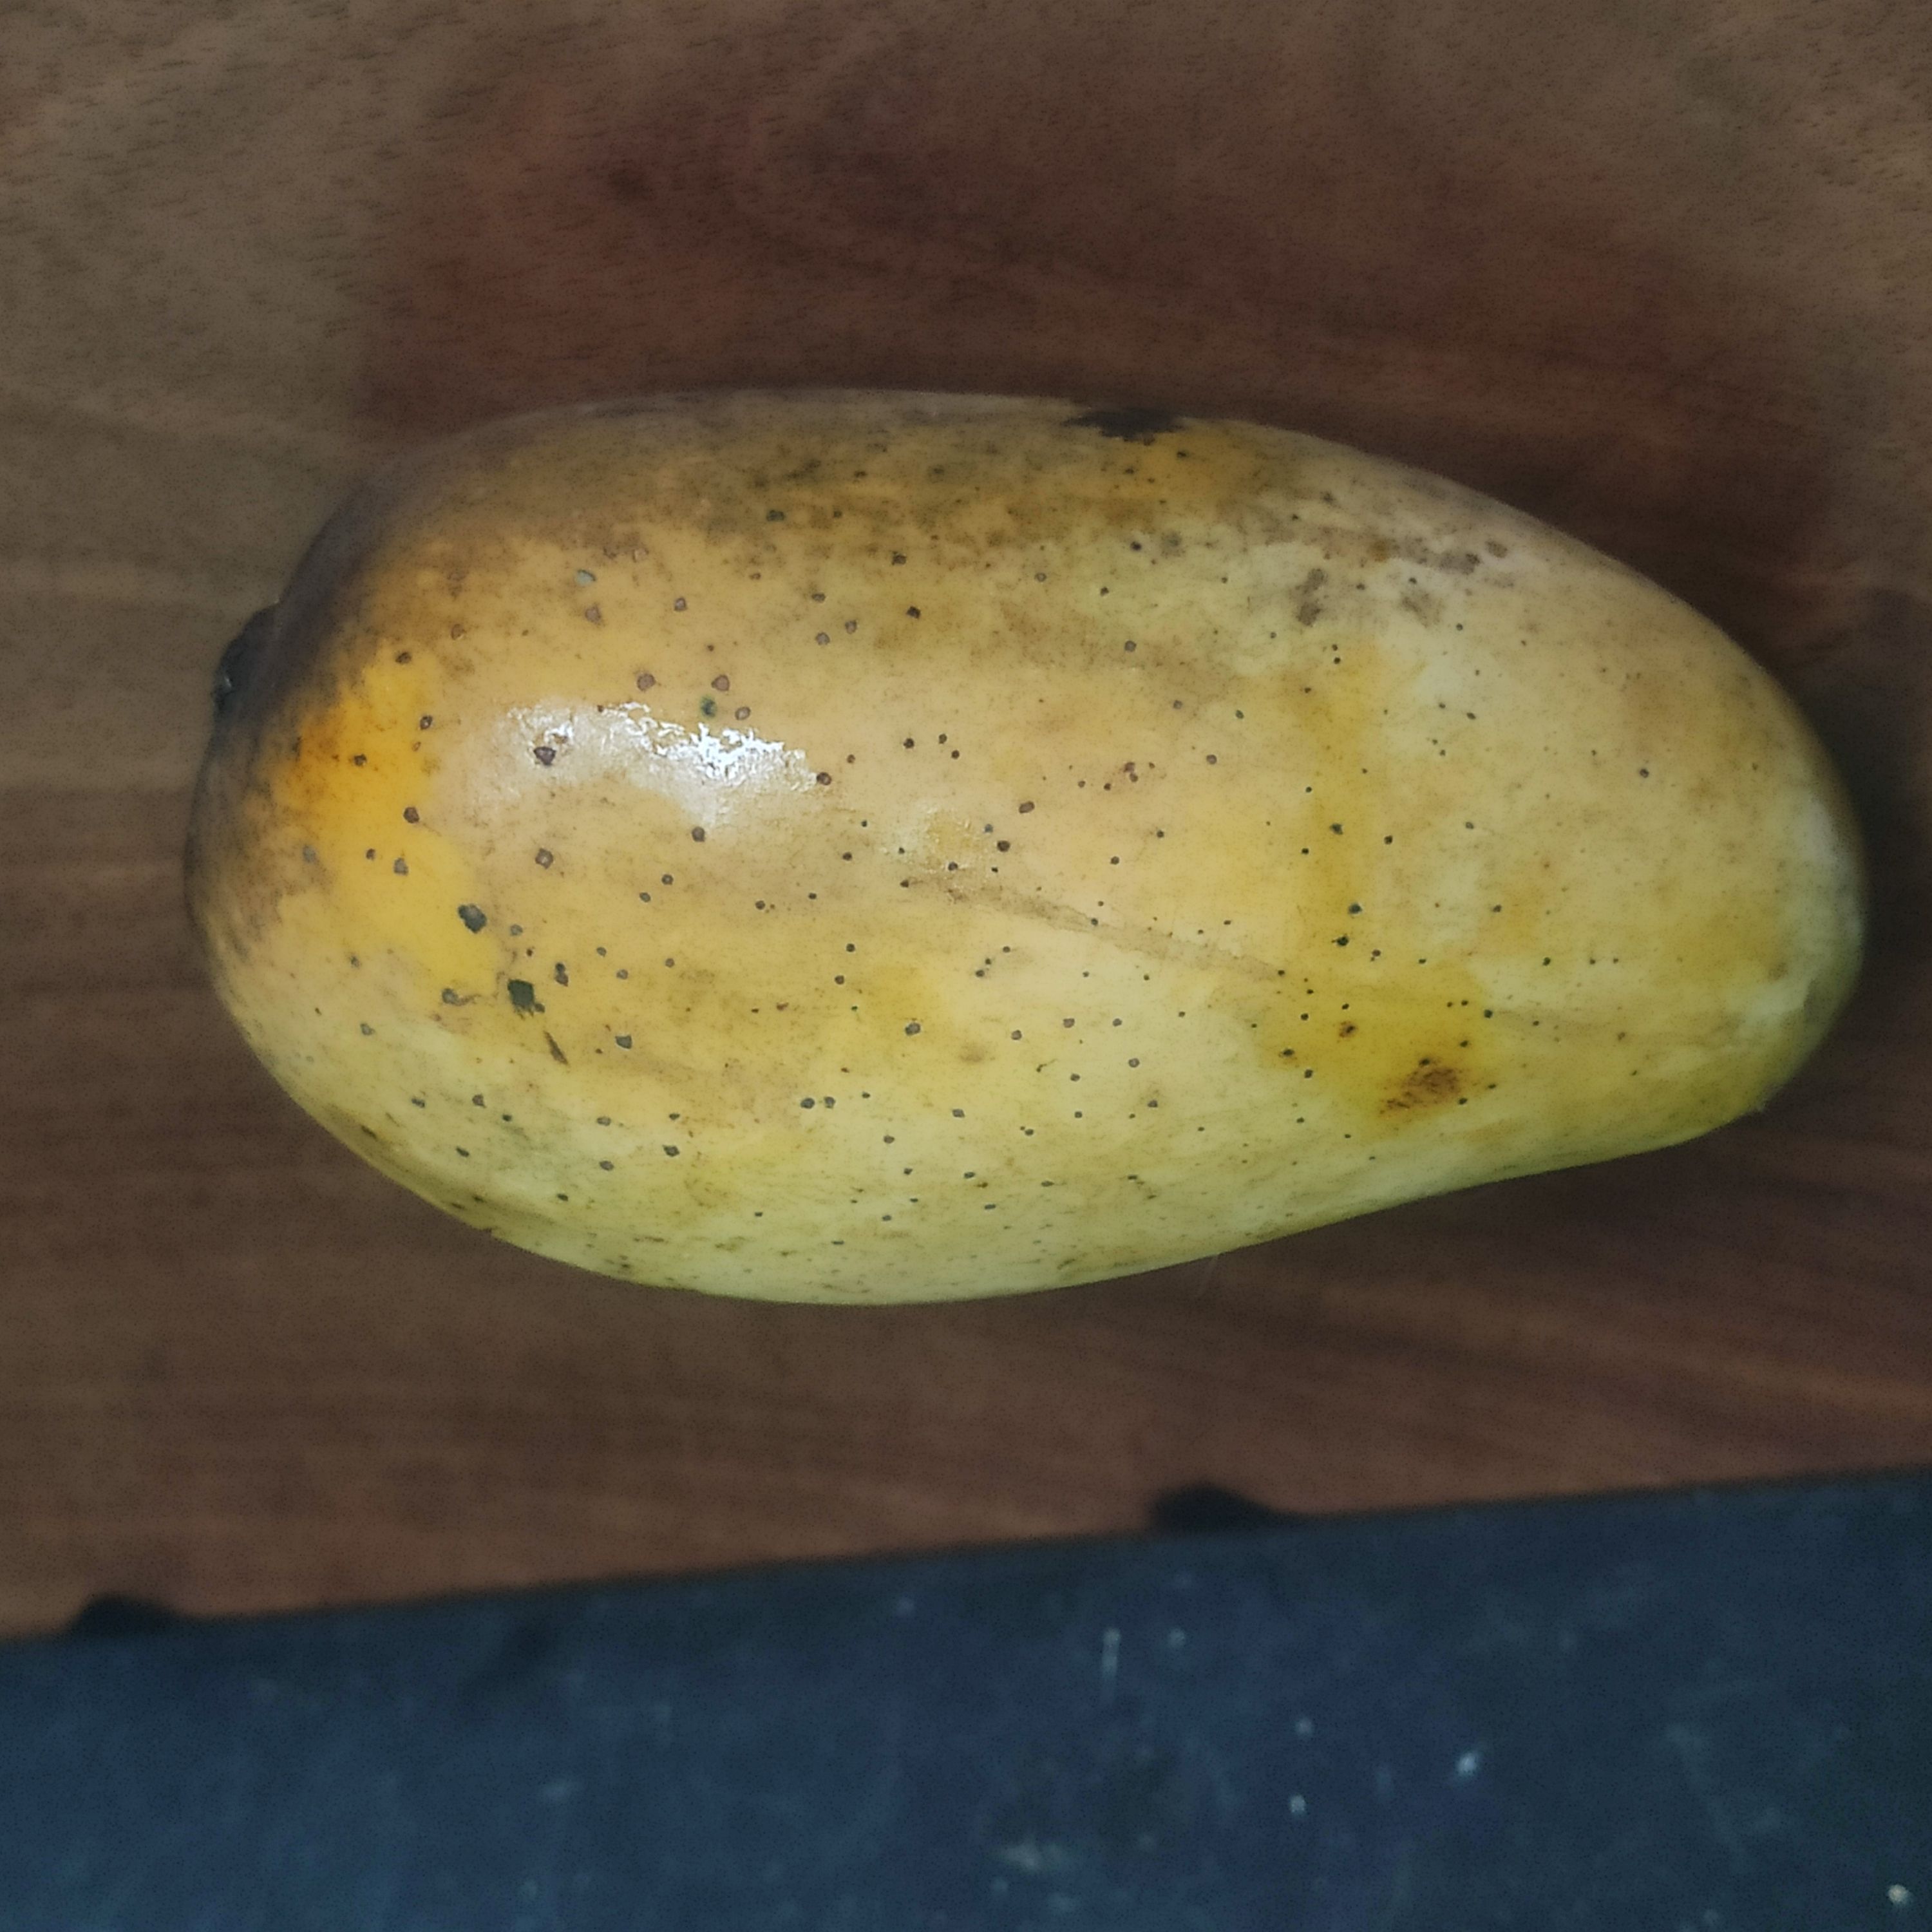
Fruit: mango
Grade: 2nd-grade